Malvern Hills Arts and Community College

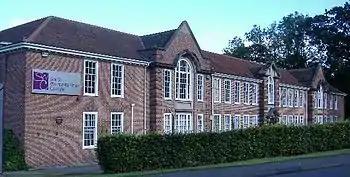
Malvern Hills College main building. Built 1928

The Malvern campus, which returned to its former name, is located in Albert Road North, Malvern and has been known as Malvern College of Further Education, (around 1965) then Malvern Hills College, until merging with Evesham College in September 2000 to become the Malvern campus for Evesham and Malvern Hills College in 2000, renamed South Worcestershire College in 2009. The college was operated by the Wyvern Trust, which was formed 1982 to manage and maintain the existence of Malvern Hills College when the site was purchased by Malvern Hills District Council following an unsuccessful attempt by the council of the former Hereford and Worcester county to sell the land and buildings. The trust was dissolved on the merger with Evesham College. The complex contains special teaching facilities and salons for hair and beauty therapy, art and crafts studios, workshops and the Malvern Community Learning Centre for adults.